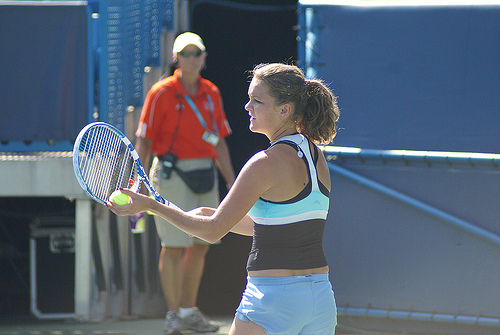
một người đàn ông đang theo dõi động tác phát bóng của nữ vận động viên tennis